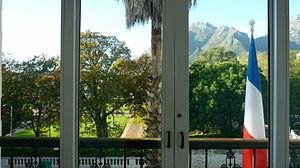
Consulat de France au Cap
Le Consulat Général de France au Cap est une représentation consulaire de la République française en Afrique du Sud. Il est situé au 78 Queen Victoria Street, Le Cap, capitale de la province sud-africaine du Cap-Occidental.